Alex Stanaway

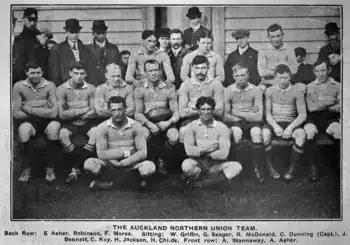
Stanaway in the Auckland side to play Wellington on 5 August 1911.

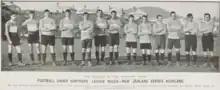
Stanaway in the Auckland team to play New Zealand at Eden Park.

Stanaway toured Australia in 1908 with the first New Zealand Māori rugby league team. He again toured Australia in 1909 with a New Zealand Māori side.